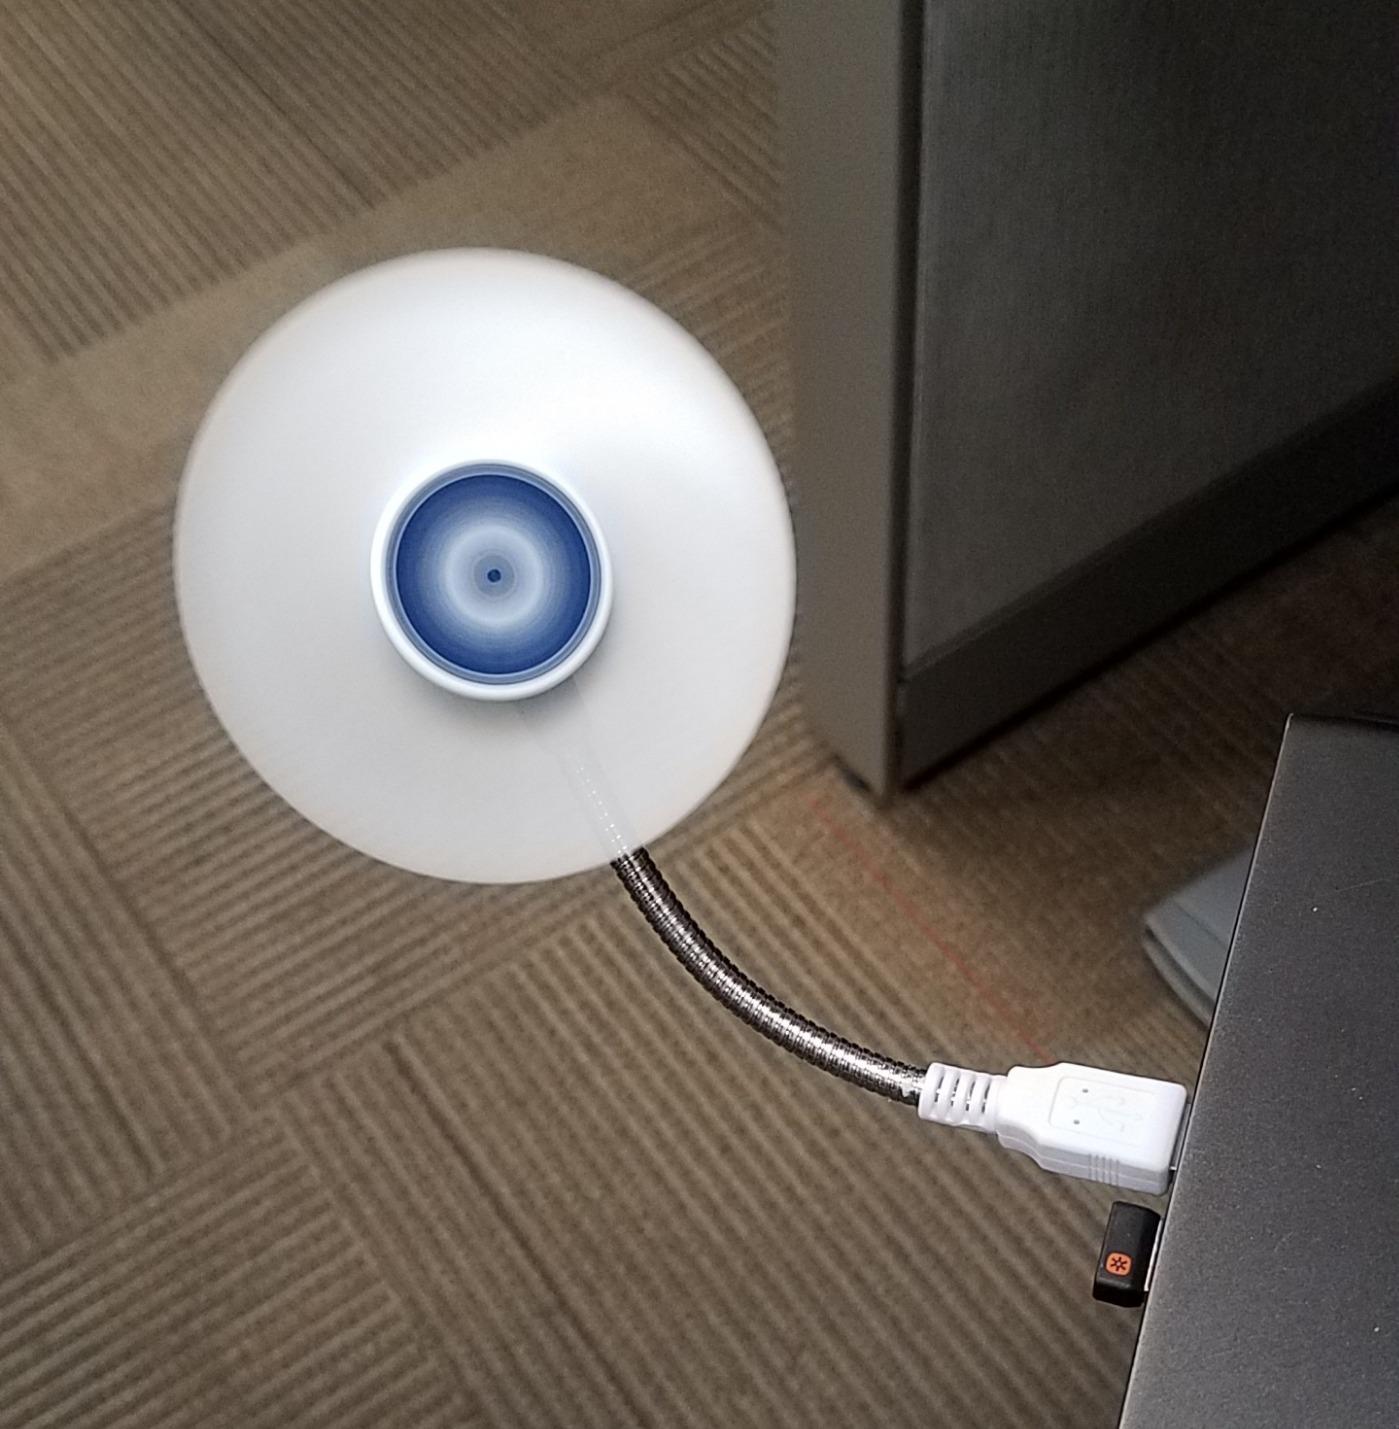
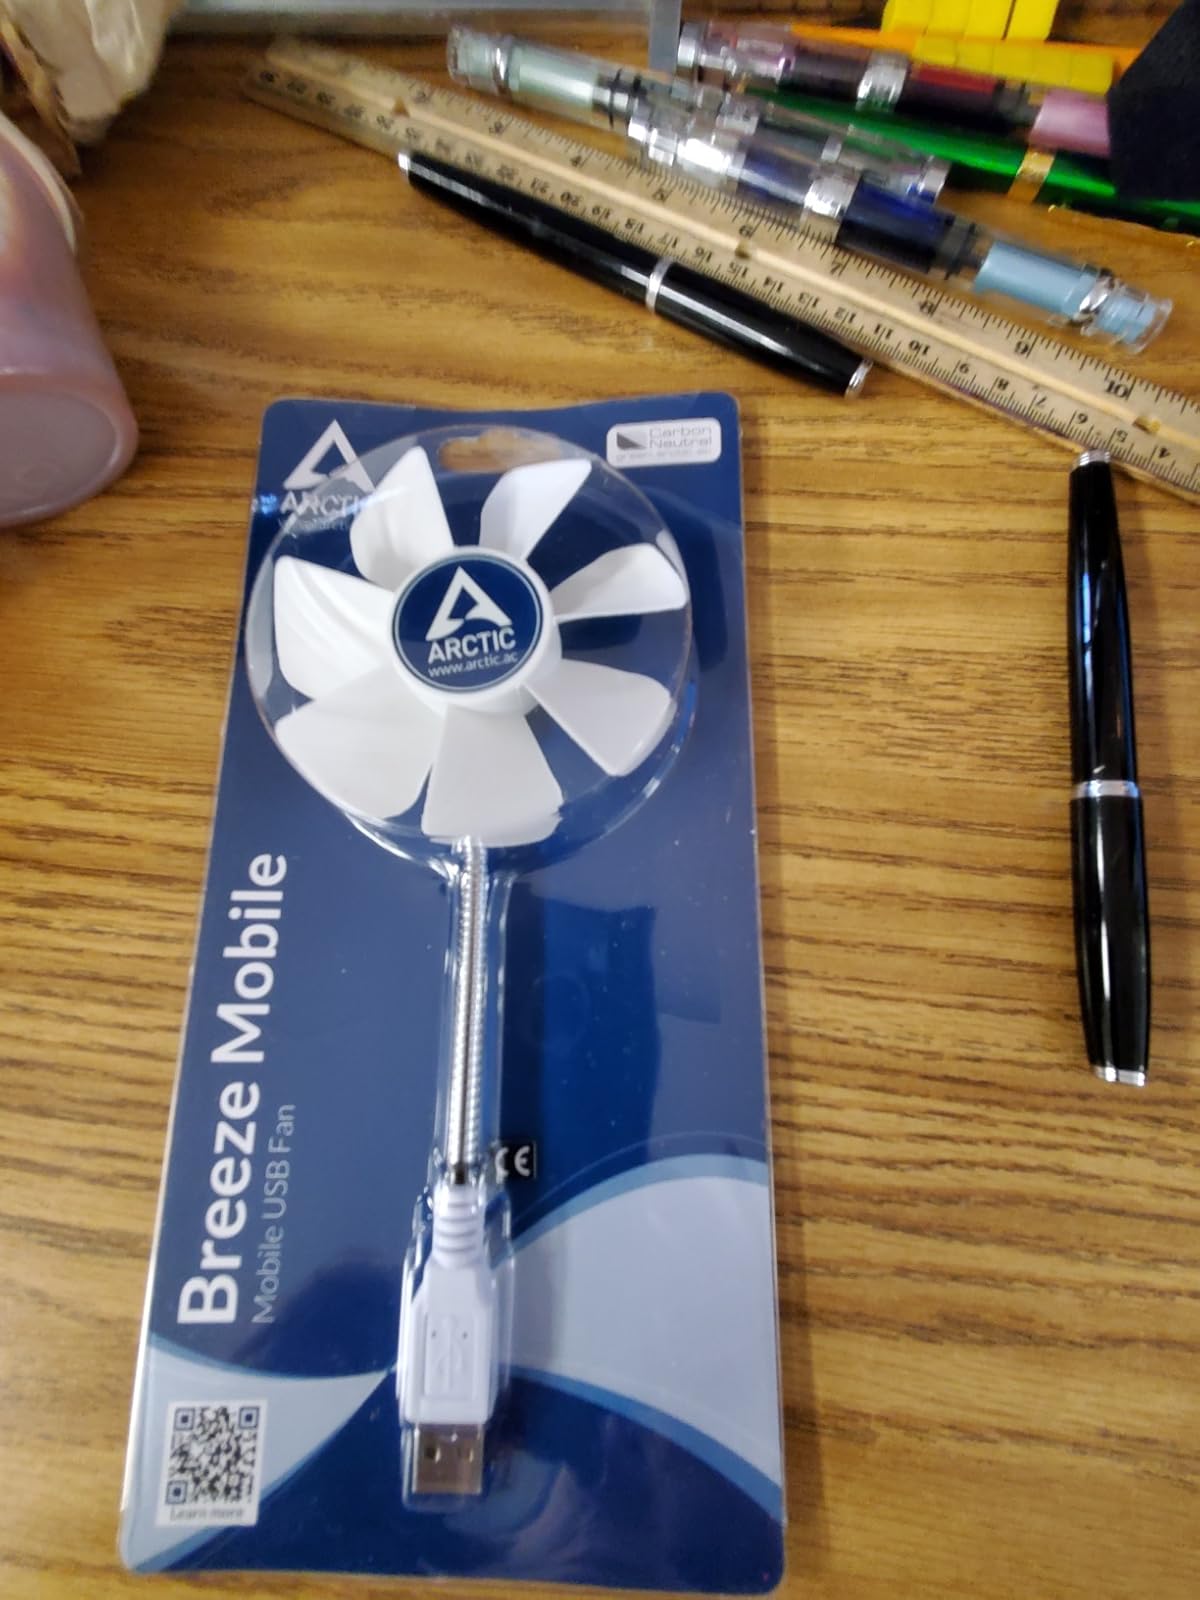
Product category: fan
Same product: yes